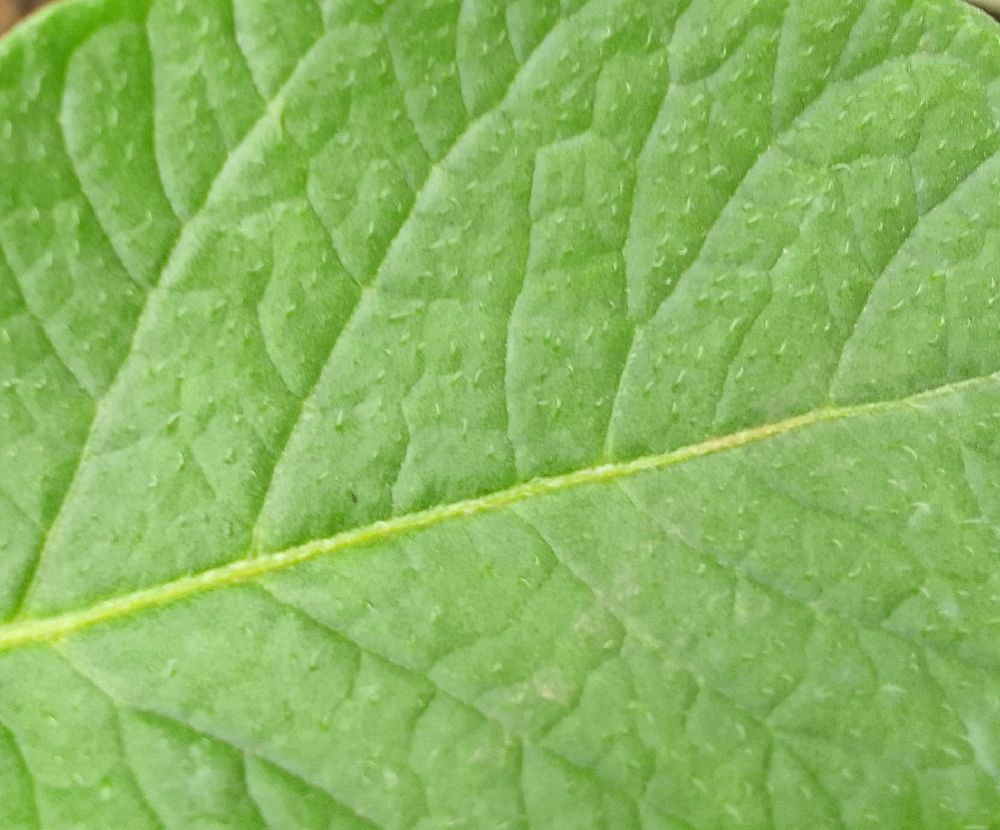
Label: Healthy